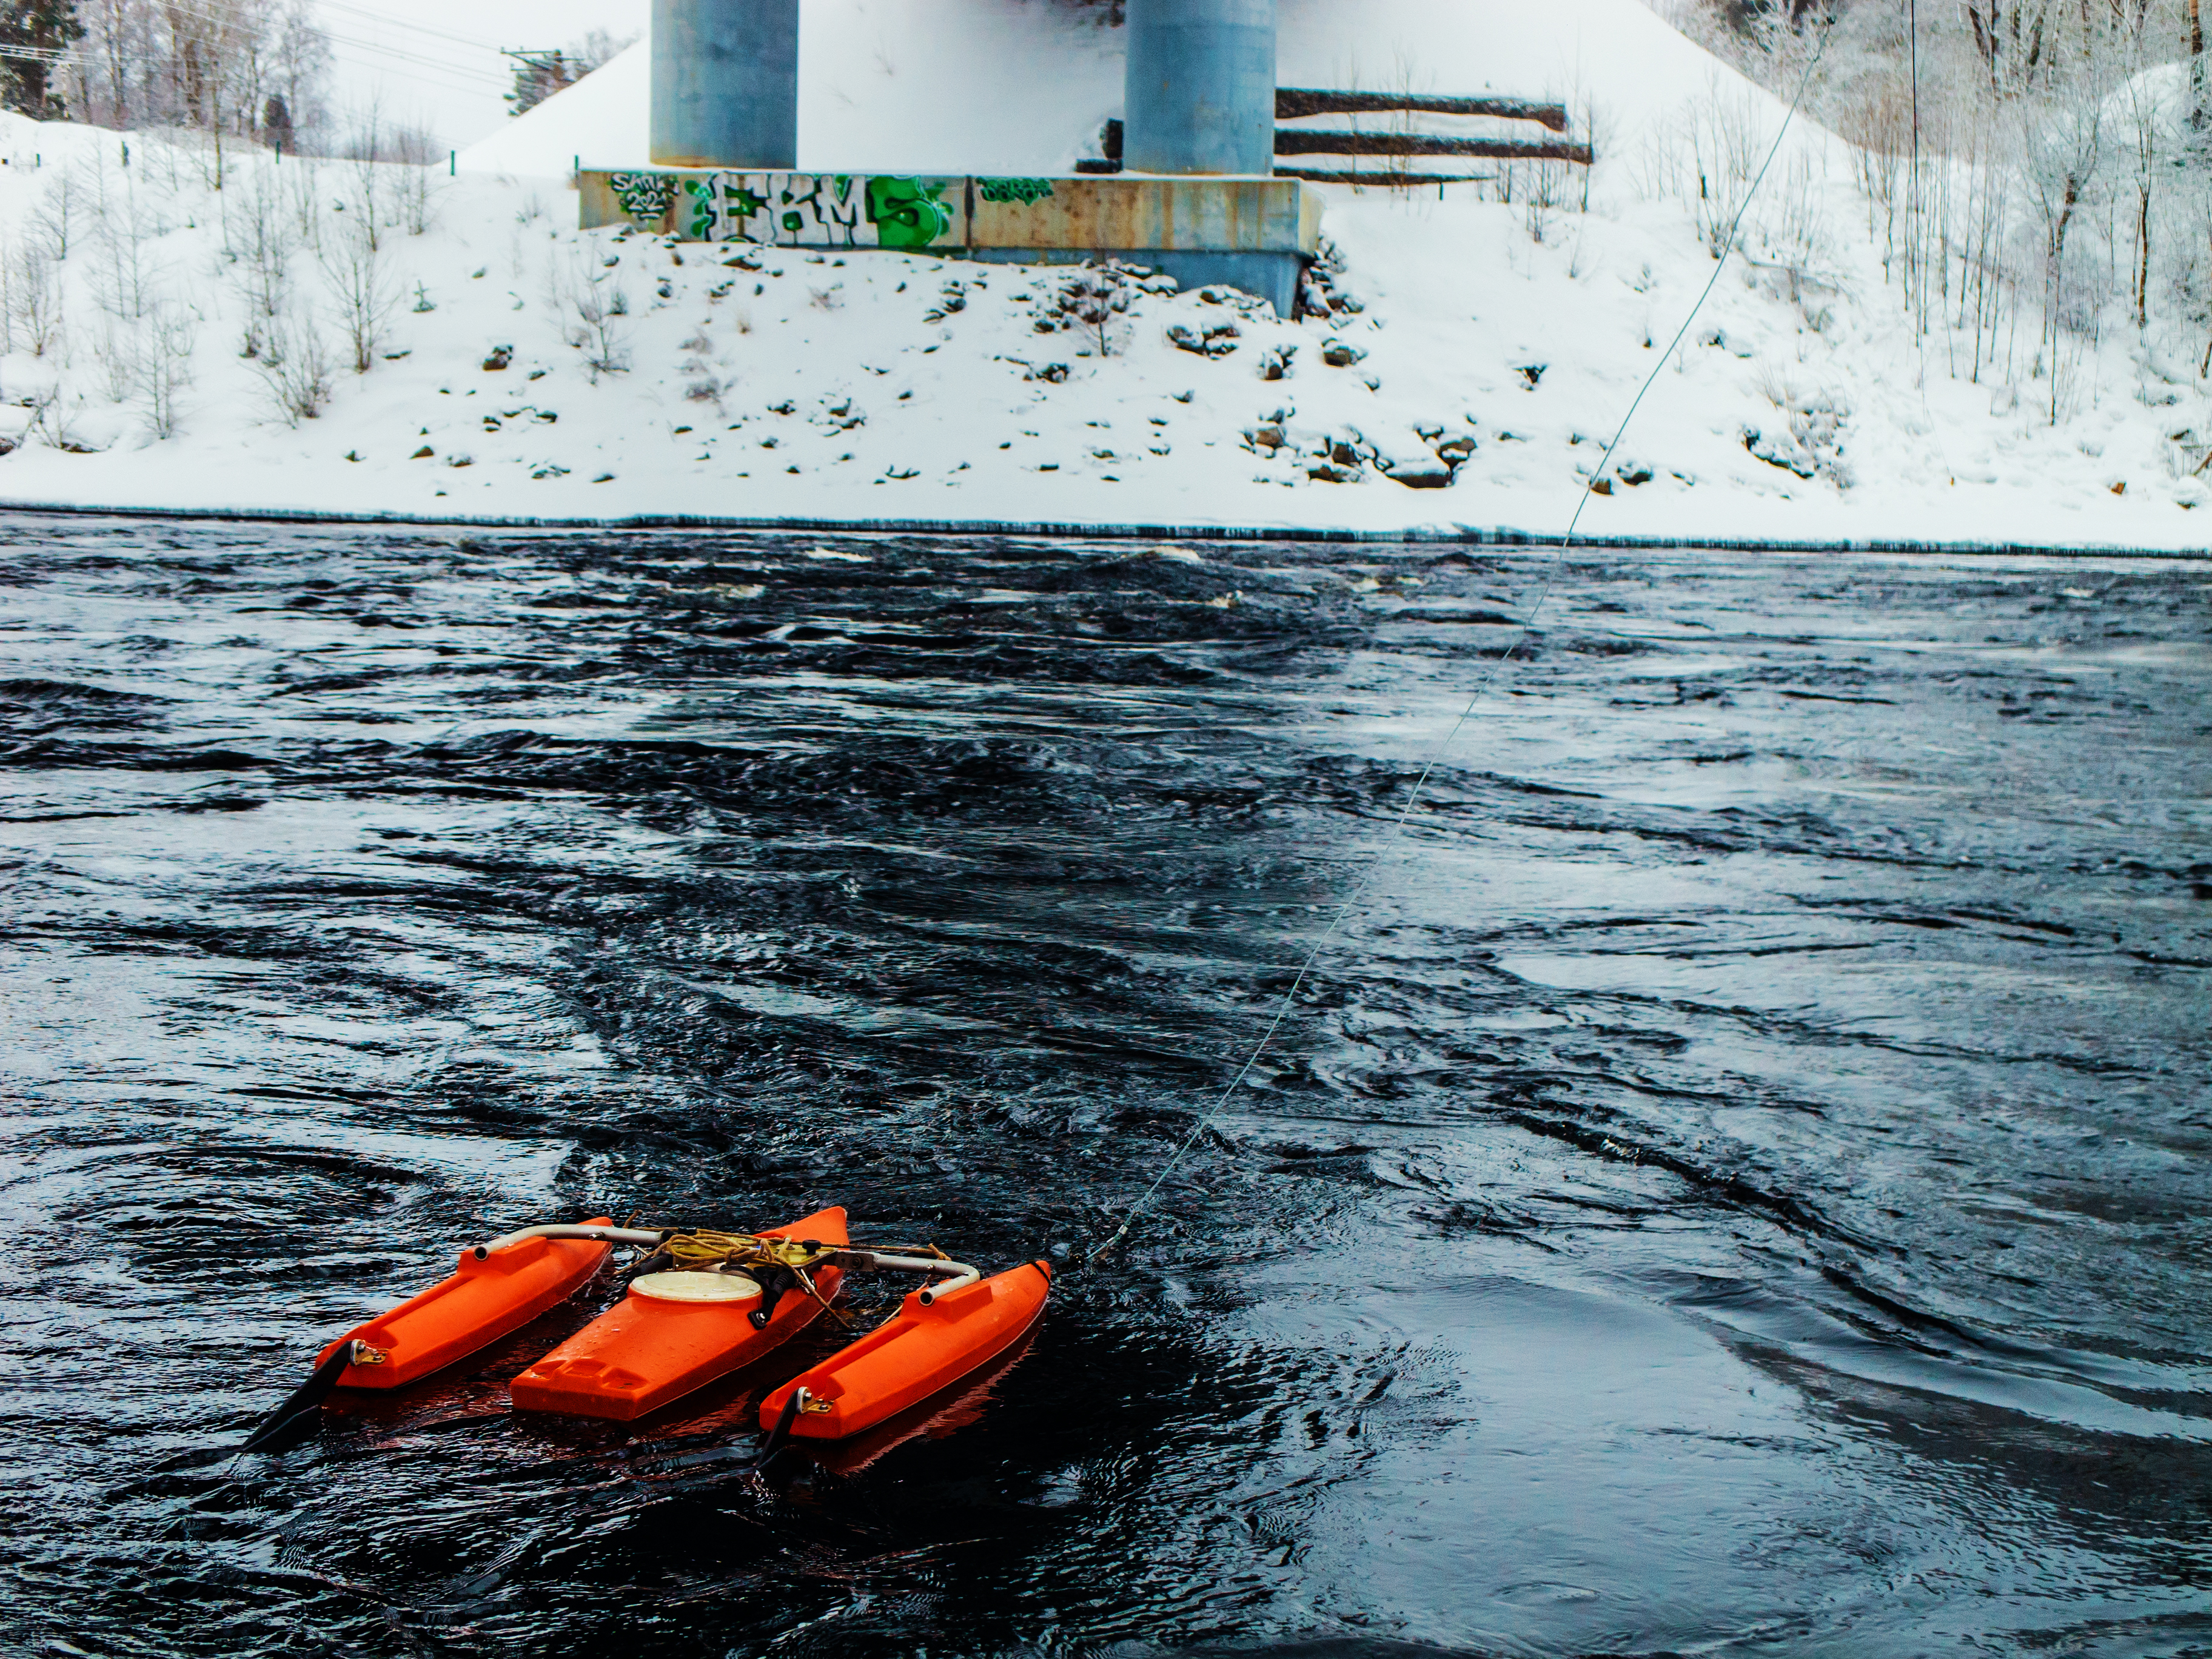
images, water, white, snow, boats and boating equipment and supplies, tree, body of water, plant, freezing, slope, vehicle, sports equipment, lake, wind wave, boat, kayak, winter, recreation, personal protective equipment, water transportation, sports, reflection, ocean, water sport, leisure, wave, reservoir, surface water sports, loch, lake district, boating, channel, extreme sport, wind, landscape, sound, kayaking, individual sports, tide, sea kayak